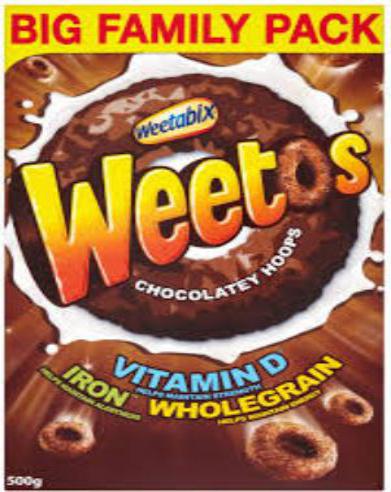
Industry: Food